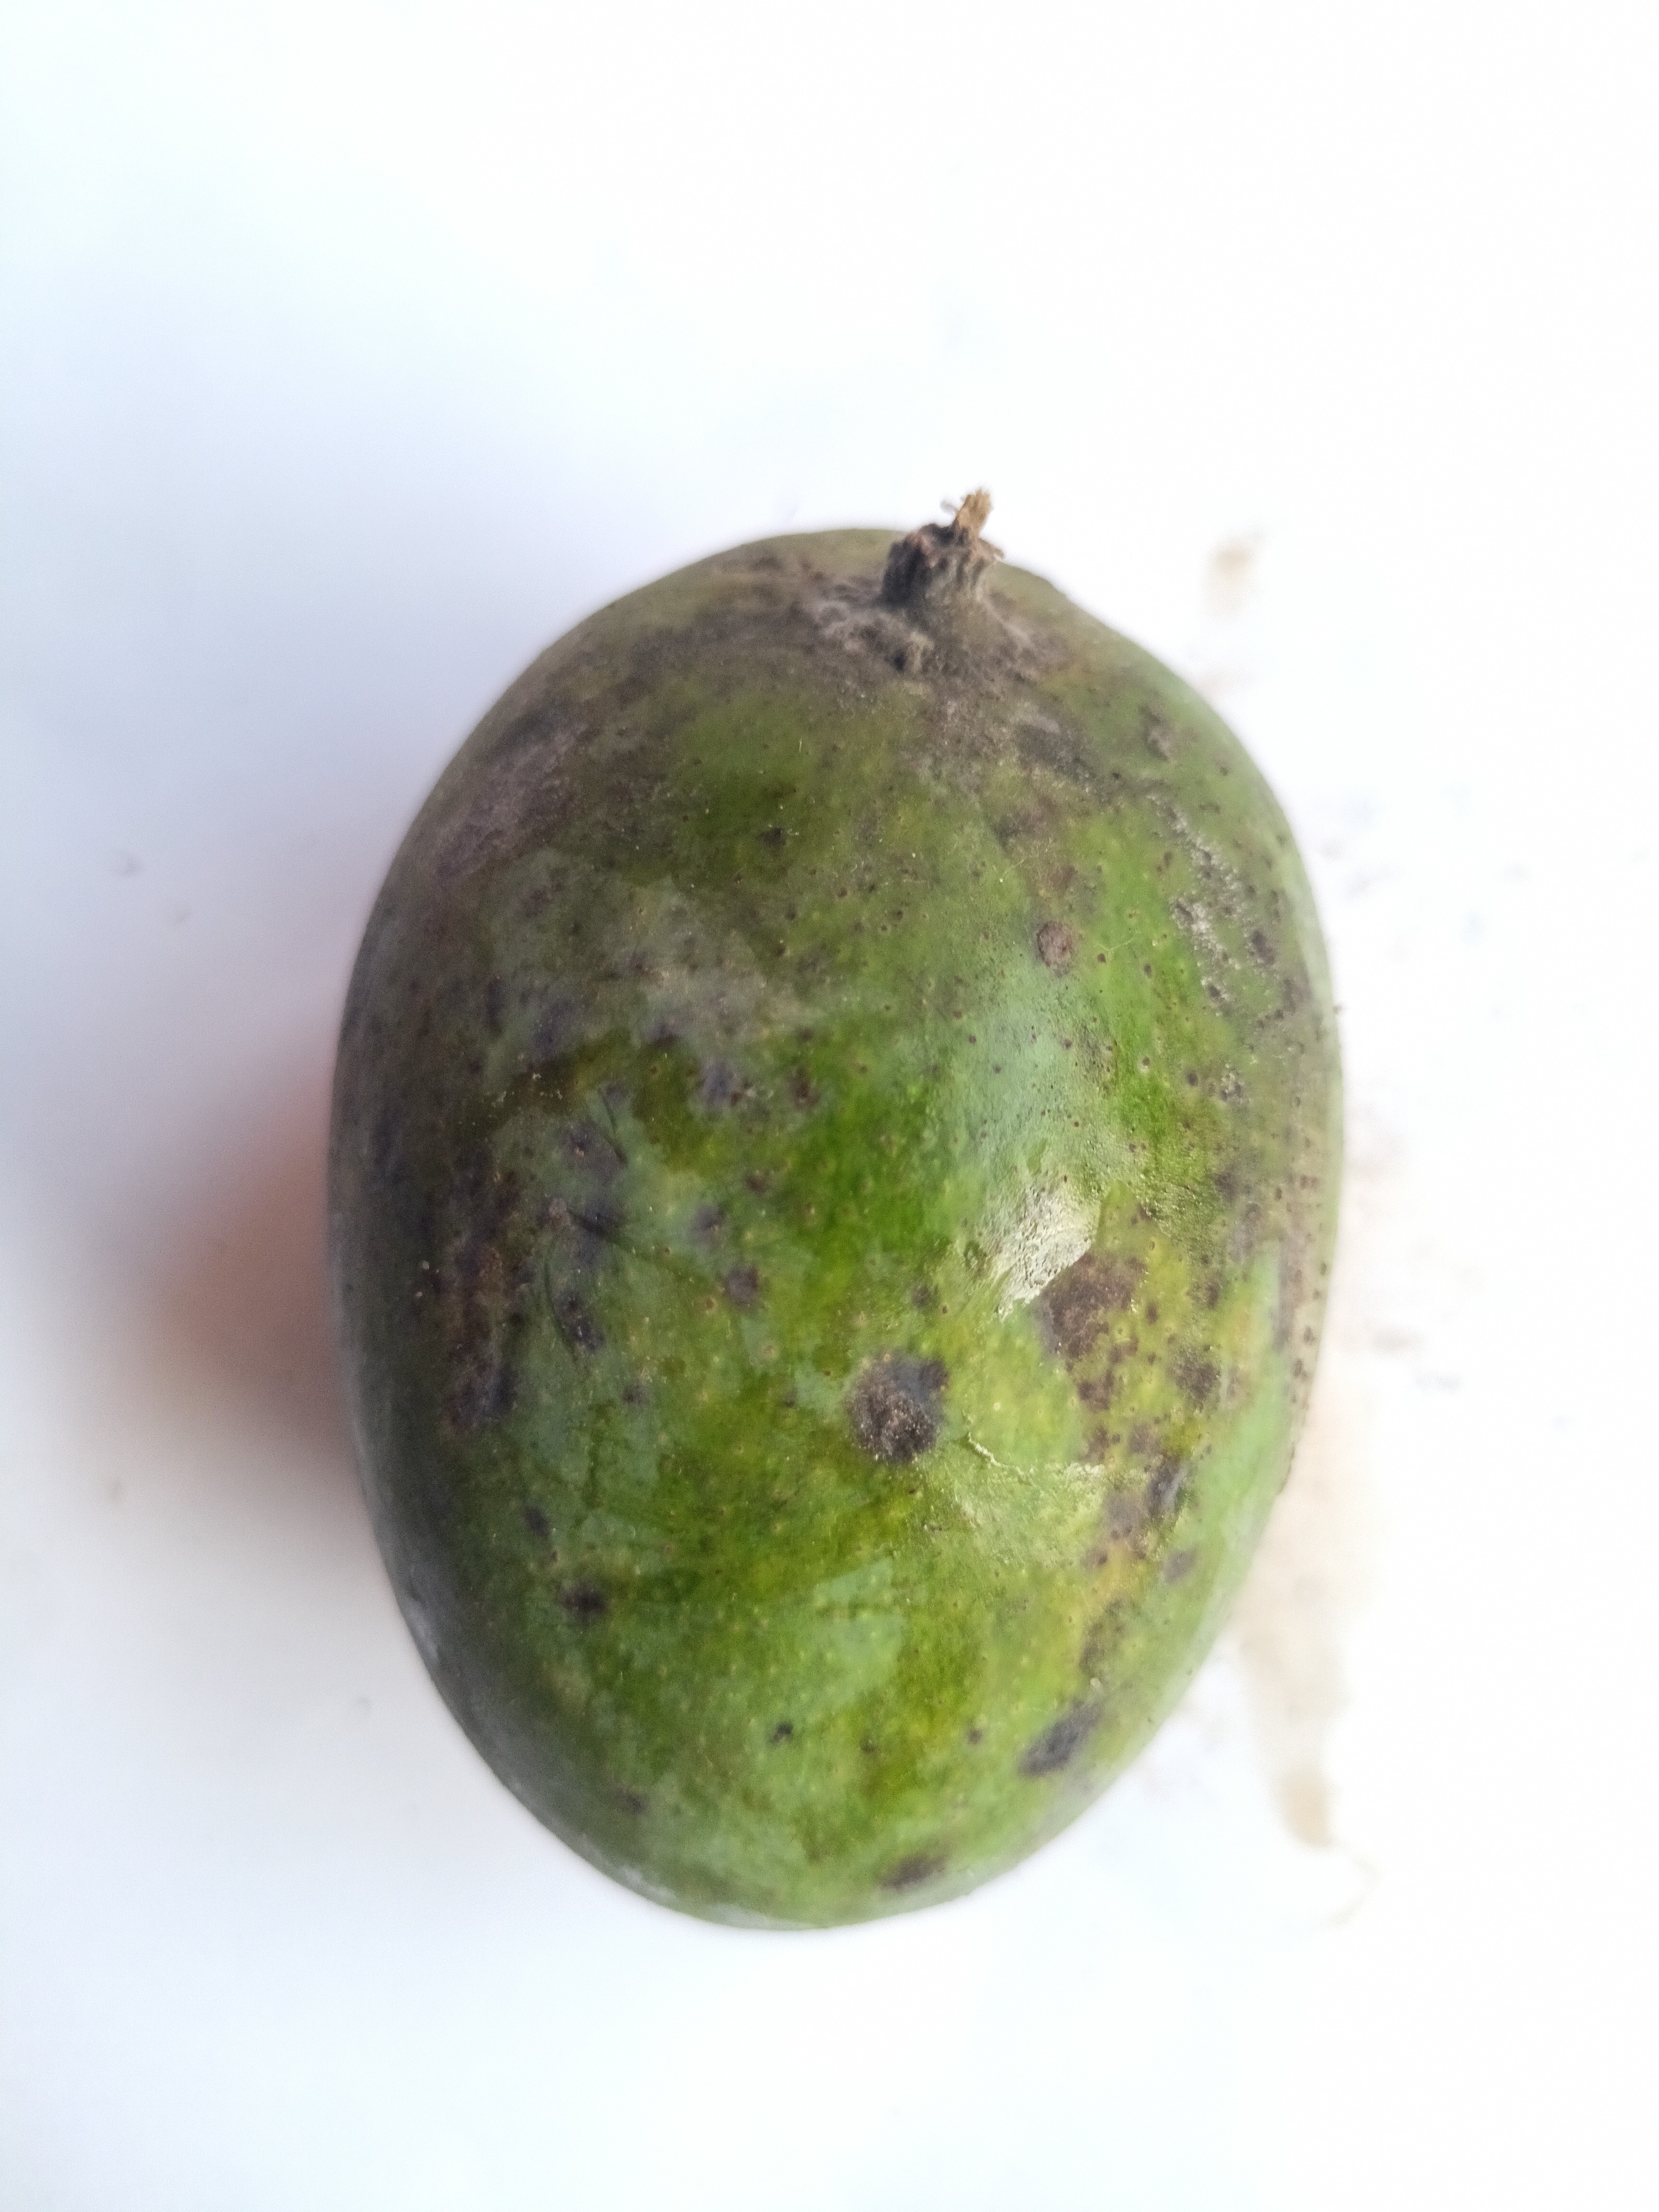
Mango variety: Khrishapat